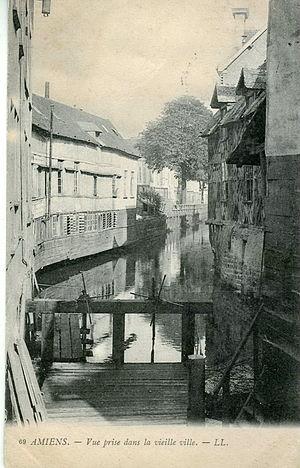
Carte postale ancienne éditée par LL, n°69
Amiens est une commune française, préfecture du département de la Somme en région Hauts-de-France.